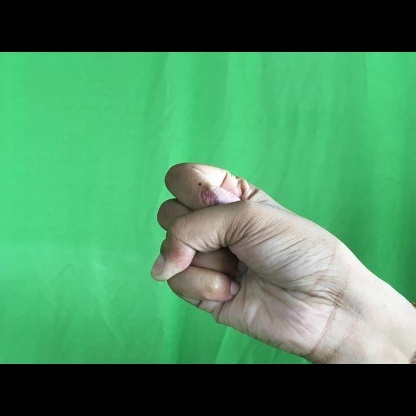
Mudra: Mushti